Dom Hetrakul

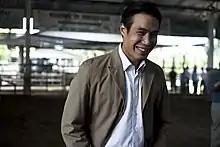

Dom Hetrakul (born April 9, 1976 in Bangkok, Thailand), is an actor known for his appearances in many Thai TV shows and films. He has also starred in Hollywood productions, with a frequent presence in martial arts sagas.